Raoul Girardet

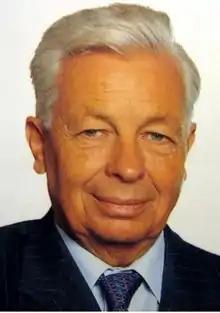

Raoul Girardet (6 October 1917 – 18 September 2013) was a French historian who specialized in military societies, colonialism and French nationalism.